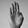
ASL letter: B